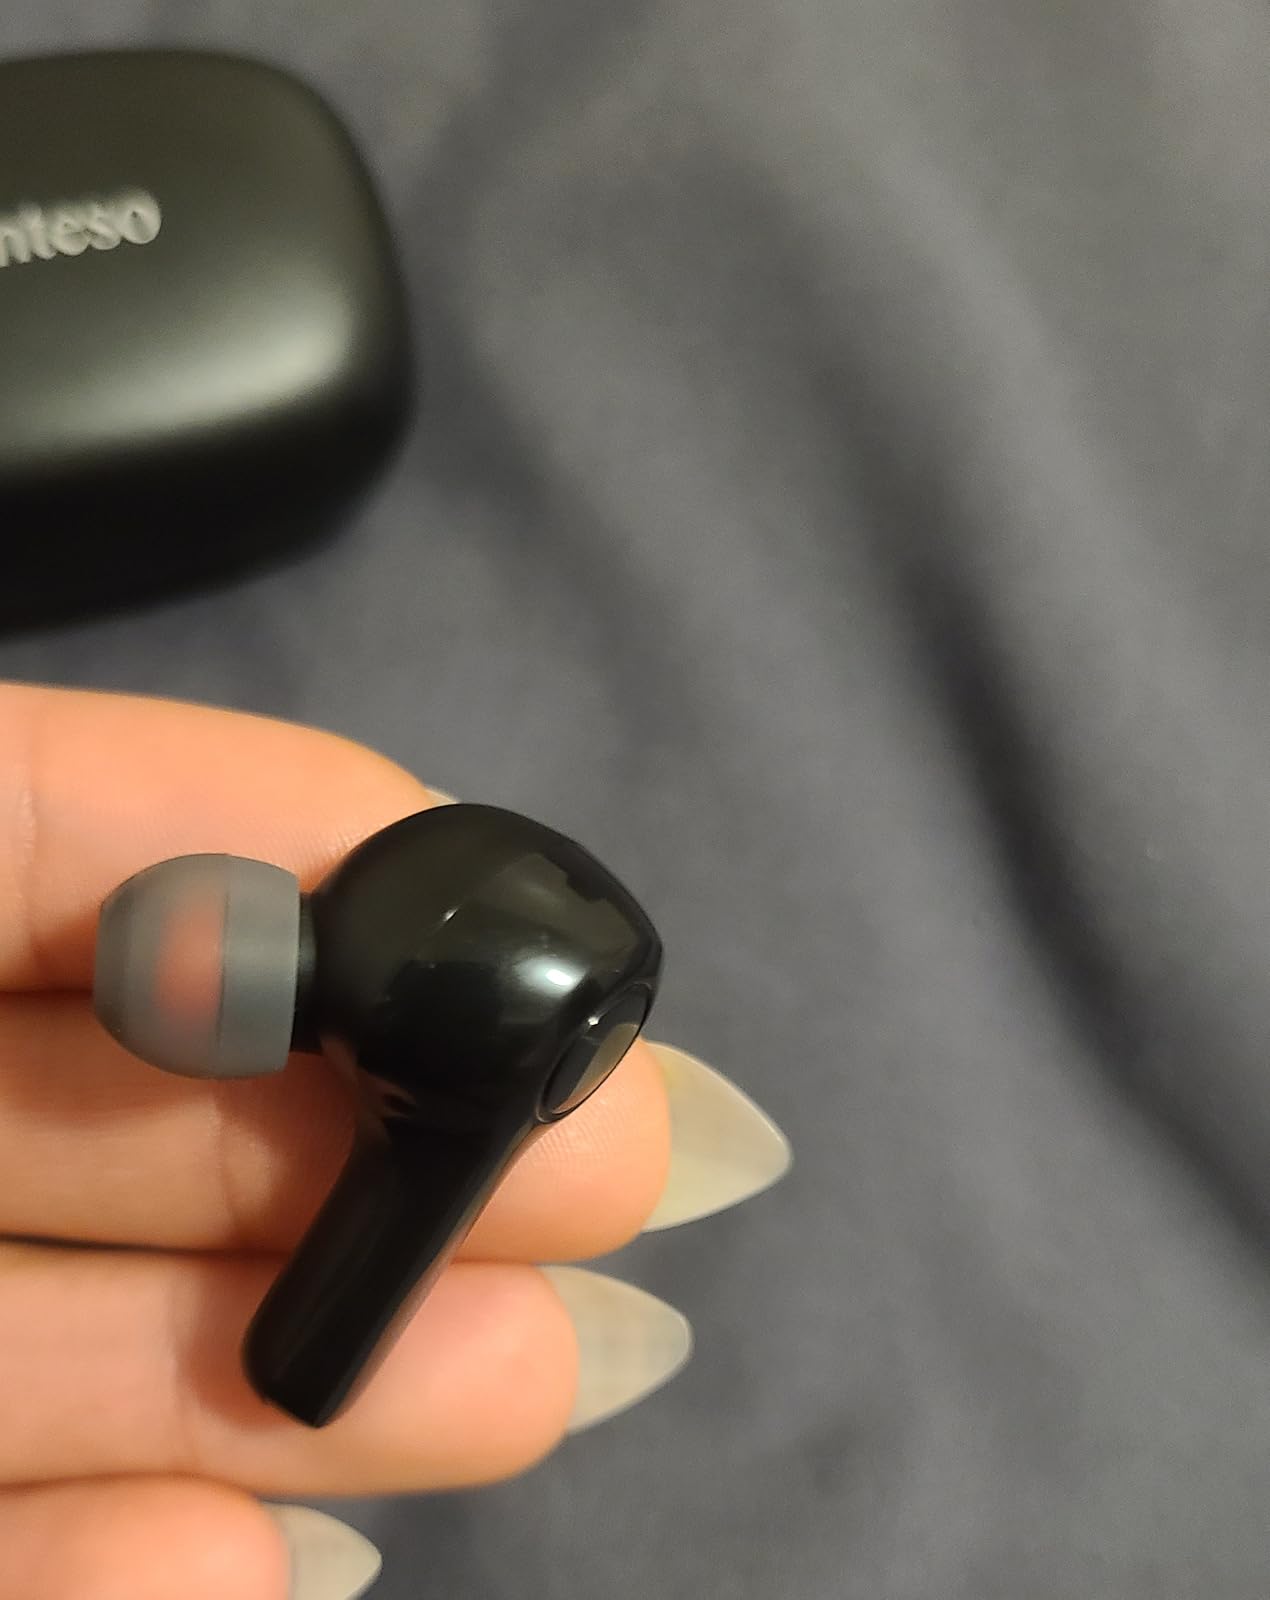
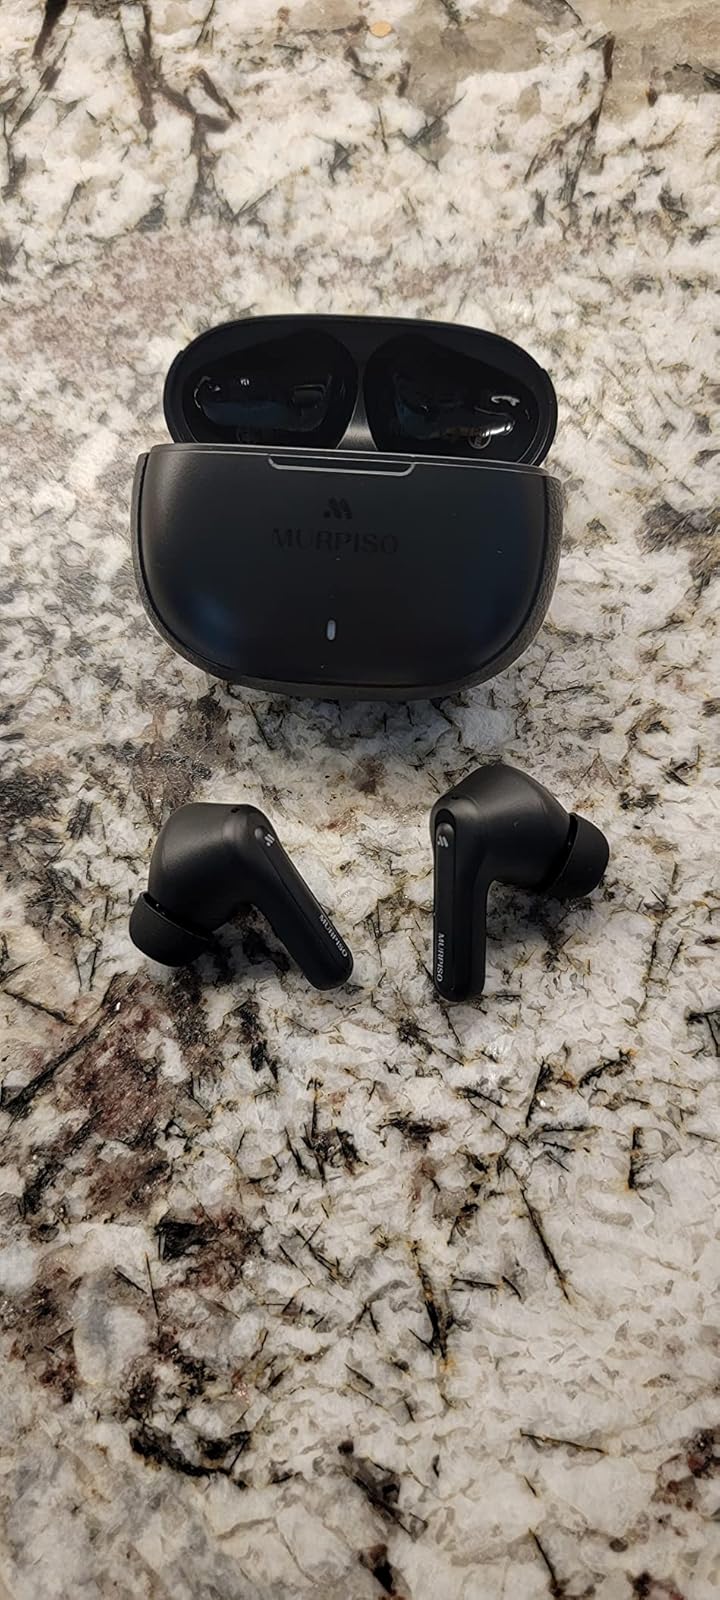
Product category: earbuds
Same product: no